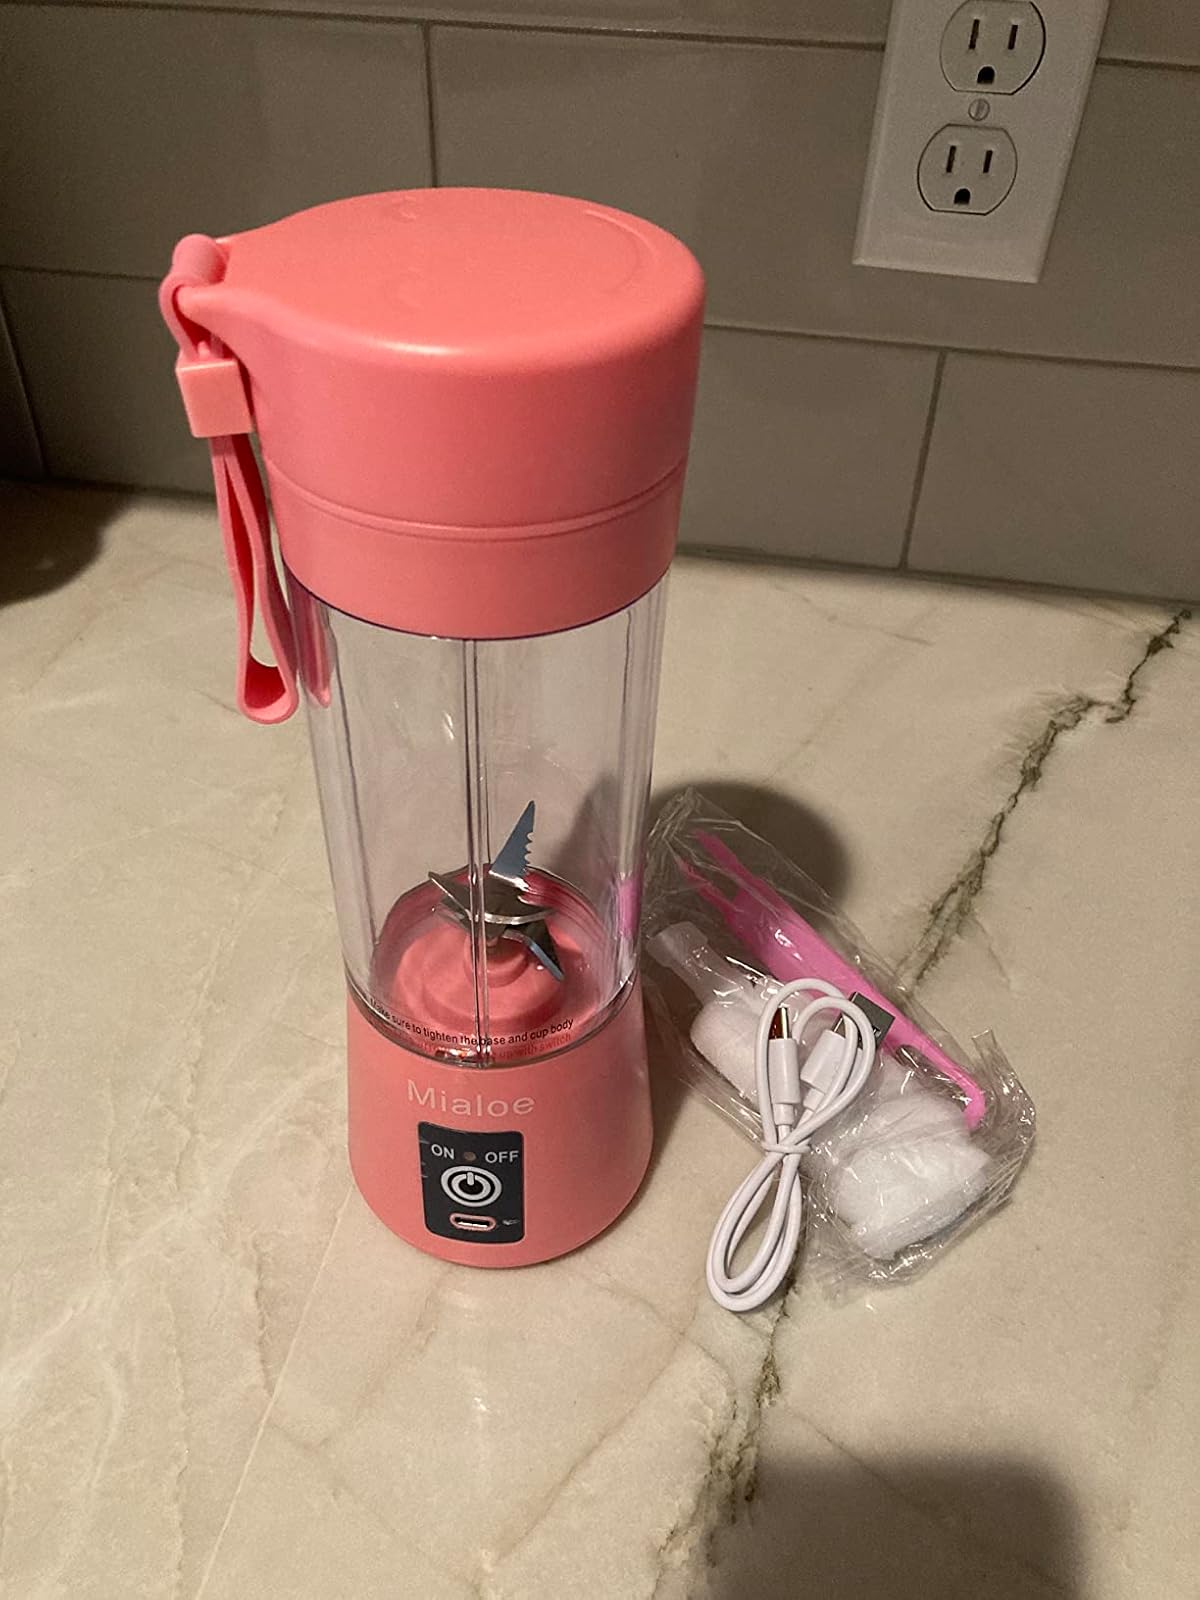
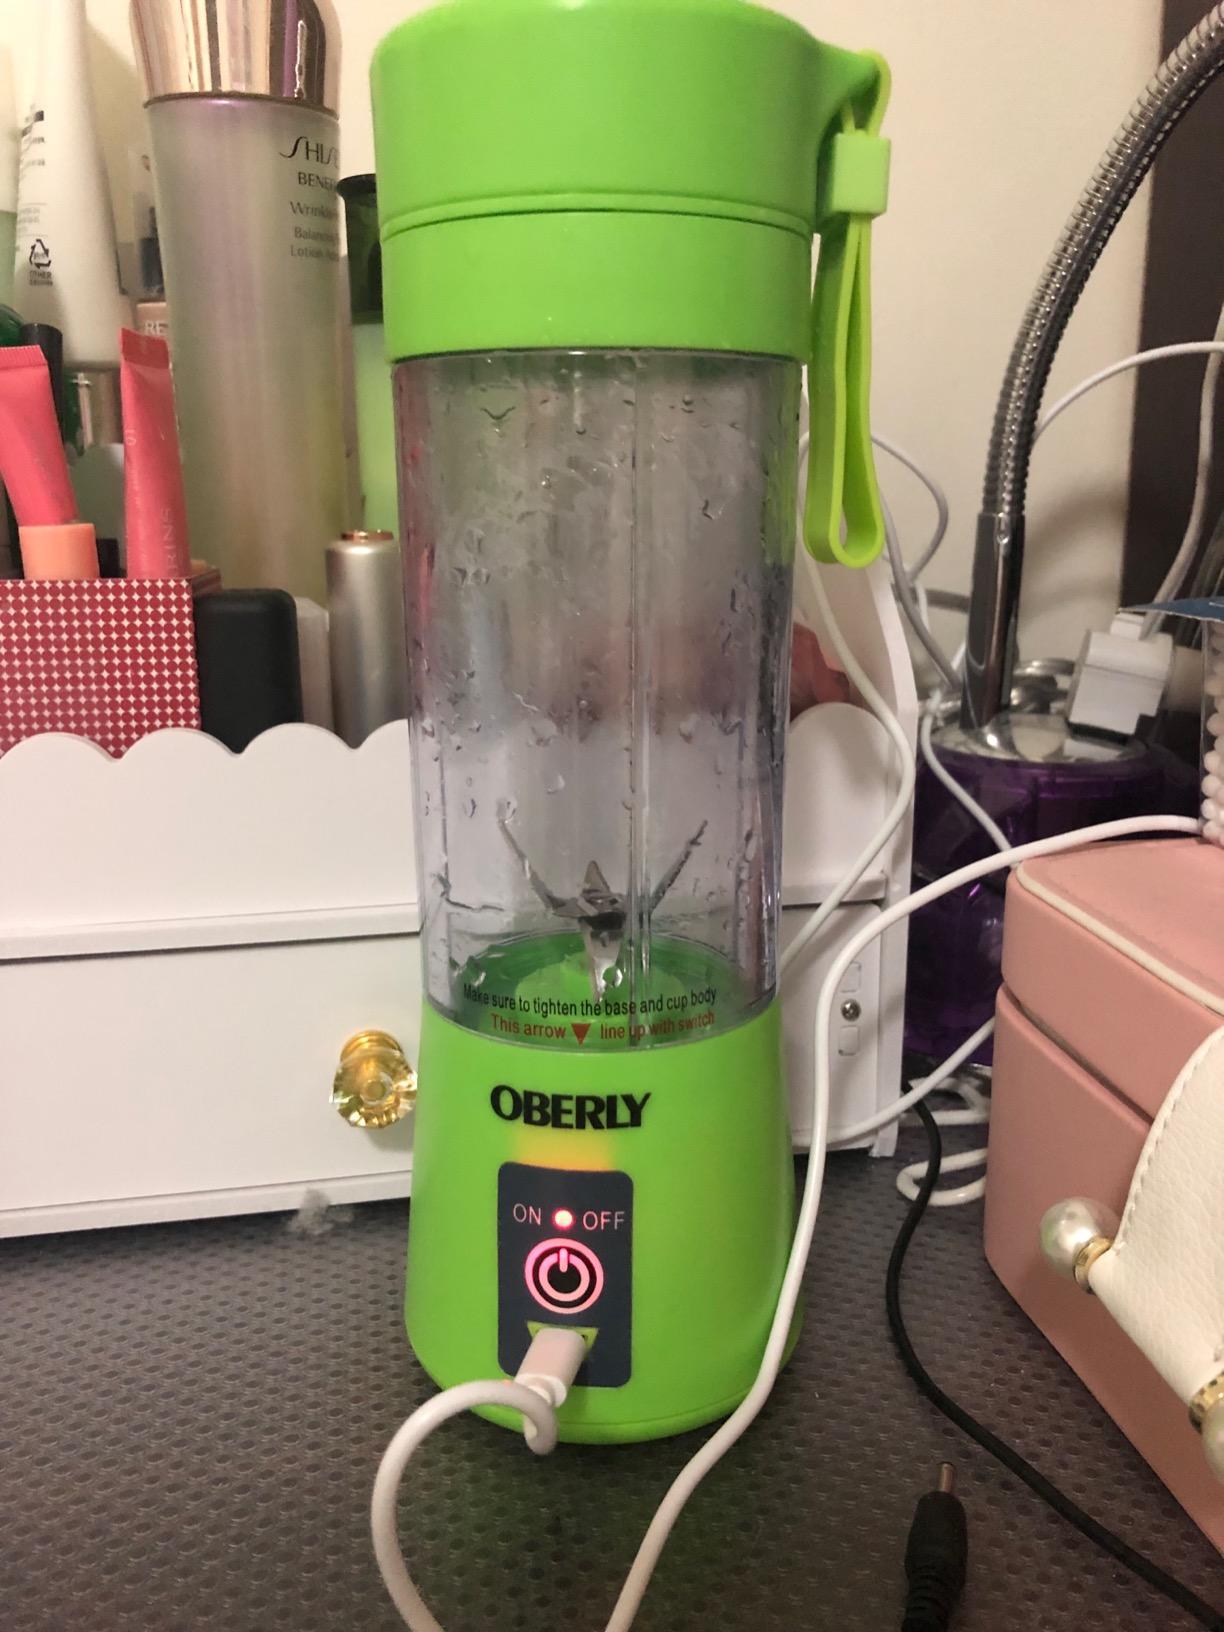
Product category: items_blender
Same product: no